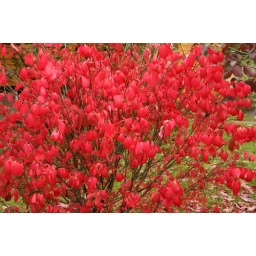
change of coulors, this tree was green in summer